Tucker's lemma

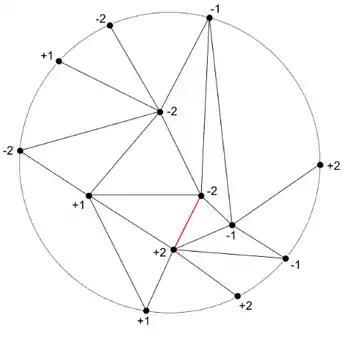
In this example, where n=2, the red 1-simplex has vertices which are labelled by the same number with opposite signs. Tucker's lemma states that for such a triangulation at least one such 1-simplex must exist.

In mathematics, Tucker's lemma is a combinatorial analog of the Borsuk–Ulam theorem, named after Albert W. Tucker.